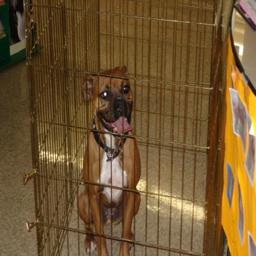
Animal: dogs